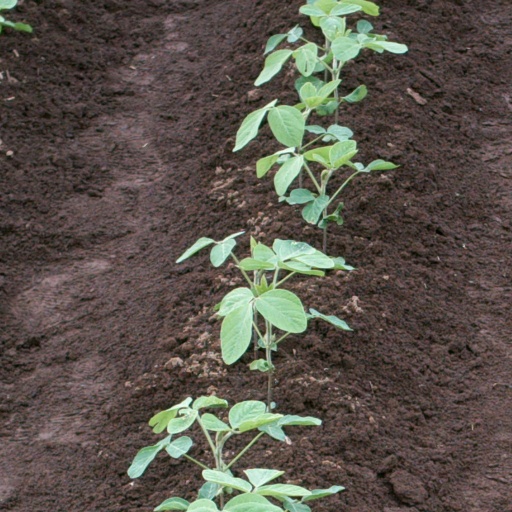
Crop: soybean